Vladimir Dedijer

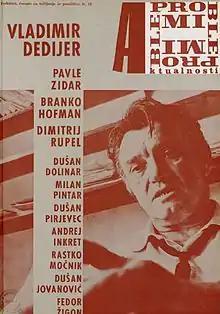
Vladimir Dedijer on the 1969 cover of the "Problemi" magazine published in Ljubljana.

Granted a passport by Yugoslav authorities in 1959, Dedijer was allowed to leave the country with his family. From then on, he devoted himself to writing history and teaching. He taught at University of Belgrade and served as visiting professor of history at universities in the United States: Michigan, Harvard, Stanford, Princeton, and Yale; and in Europe: Paris (Sorbonne), Manchester (England), and Stockholm, Sweden.